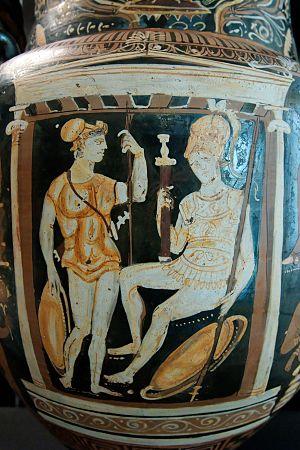
Naïskos avec deux soldats. Cratère à volutes apulien à figures rouges.